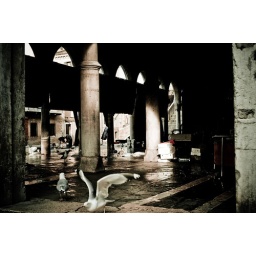
I really loved the atmosphere at the fish market in Rialto, Venice